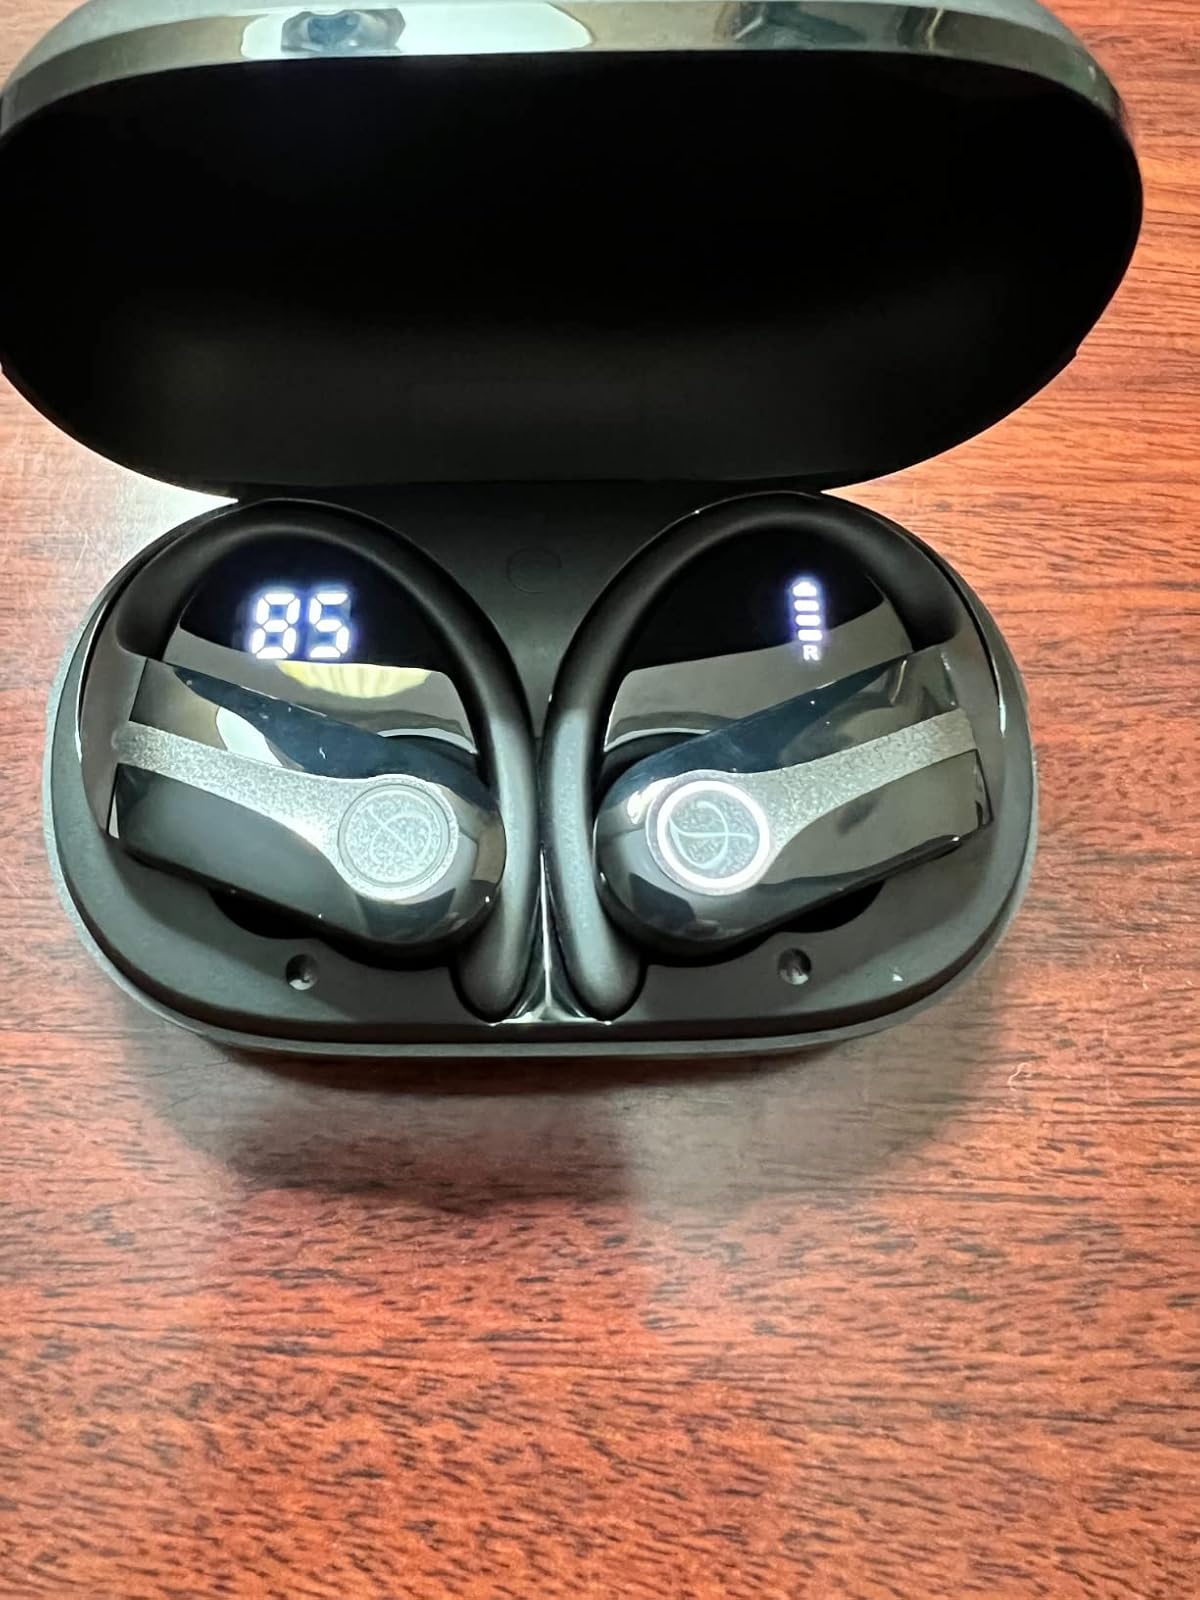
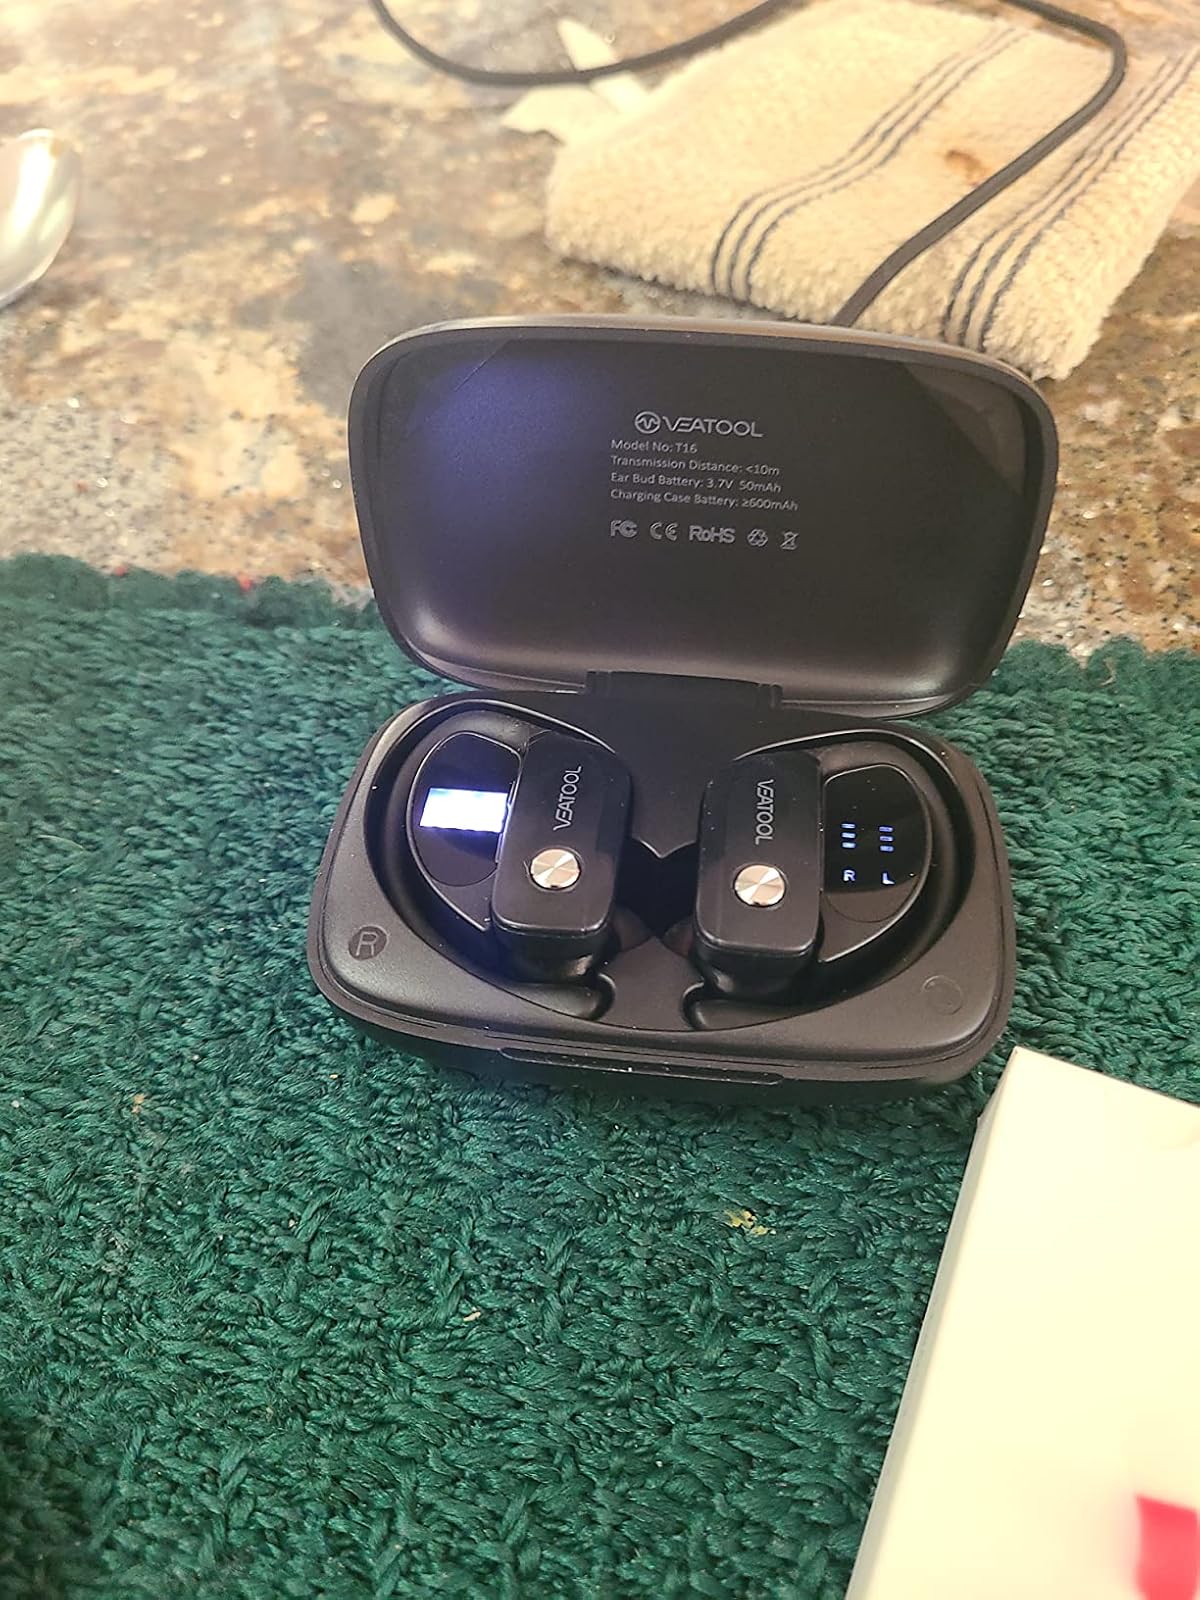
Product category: earbuds
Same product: no